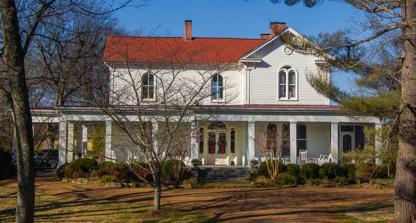
Building: James Wilhoite House
Country: United States of America
Year built: 1877
Historic house in Tennessee, United States United States historic place James Wilhoite House U.S. National Register of Historic Places James Wilhoite House Show map of Tennessee Show map of the United States Location US Alt. 31, Allisona, Tennessee Coordinates 35°45′19.17″N 86°41′33.98″W / 35.7553250°N 86.6927722°W / 35.7553250; -86.6927722 Area 1.4 acres (0.57 ha) Built c.1877, c.1900 and c.1910 Architectural style Italianate MPS Williamson County MRA NRHP reference No. 88000370 Added to NRHP April 13, 1988 The James Wilhoite House is a historic Italianate style house in Allisona, Tennessee , United States, that was listed on the National Register of Historic Places in 1988. The property is also known as the Reed Corlette House . It was built, remodeled, or has other significance in c. 1877 , c. 1900 , and c. 1910 . It includes Italianate architecture.  When listed the property included two contributing buildings and three contributing structures , on an area of 1.4 acres (0.57 ha). According to a 1988 study of Williamson County historical resources, it is one of a handful of notable, historic Italianate style residences in the county, others being the John Hunter House , the Andrew Vaughn House , the Owen-Cox House , the Y.M. Rizer House (c. 1875, a combination of Italianate and Second Empire design), the Henry Pointer House , the Jordan-Williams House , and the Thomas Critz House . References